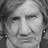
Emotion: neutral